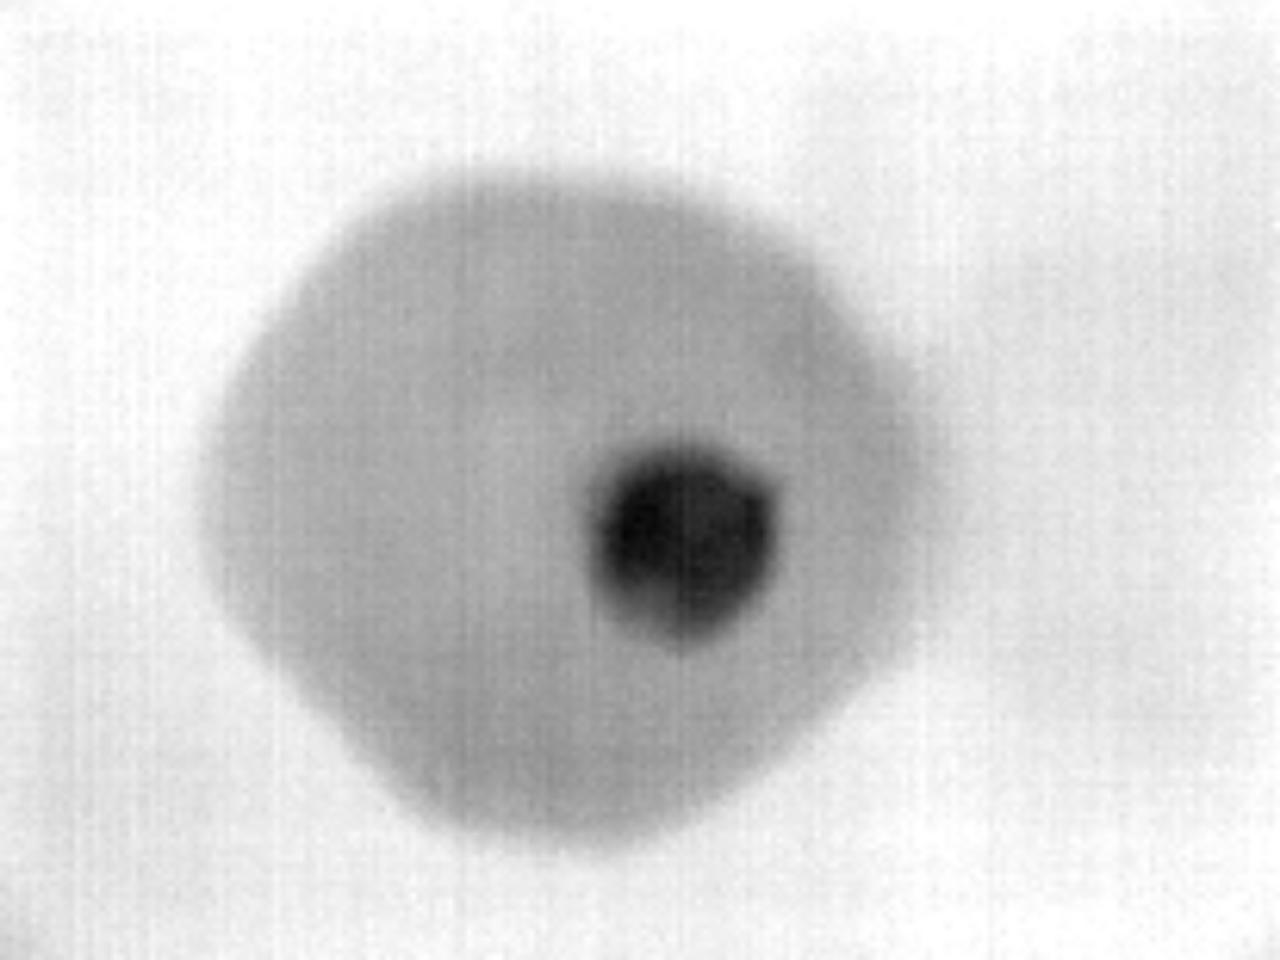
Label: No Defect